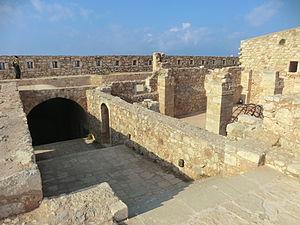
Vue de la forteresse à Réthymnon.